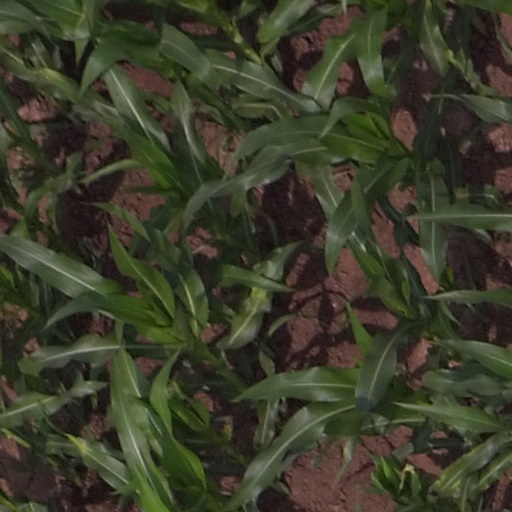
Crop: maize; corn